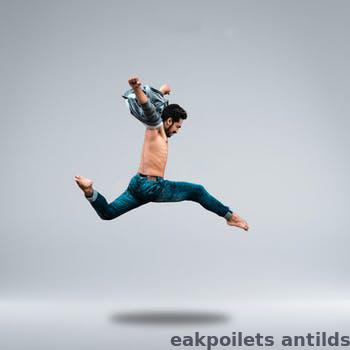
Label: Watermark